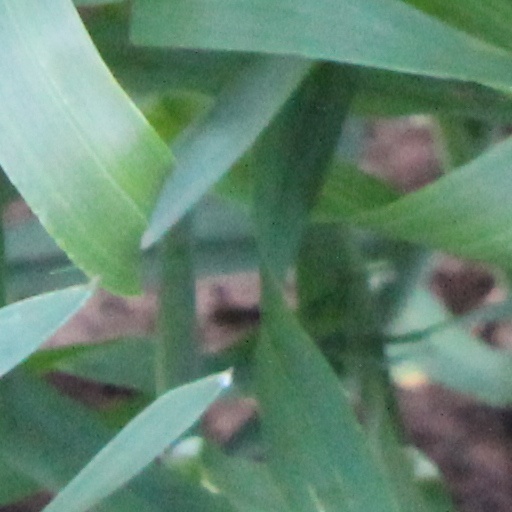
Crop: wheat